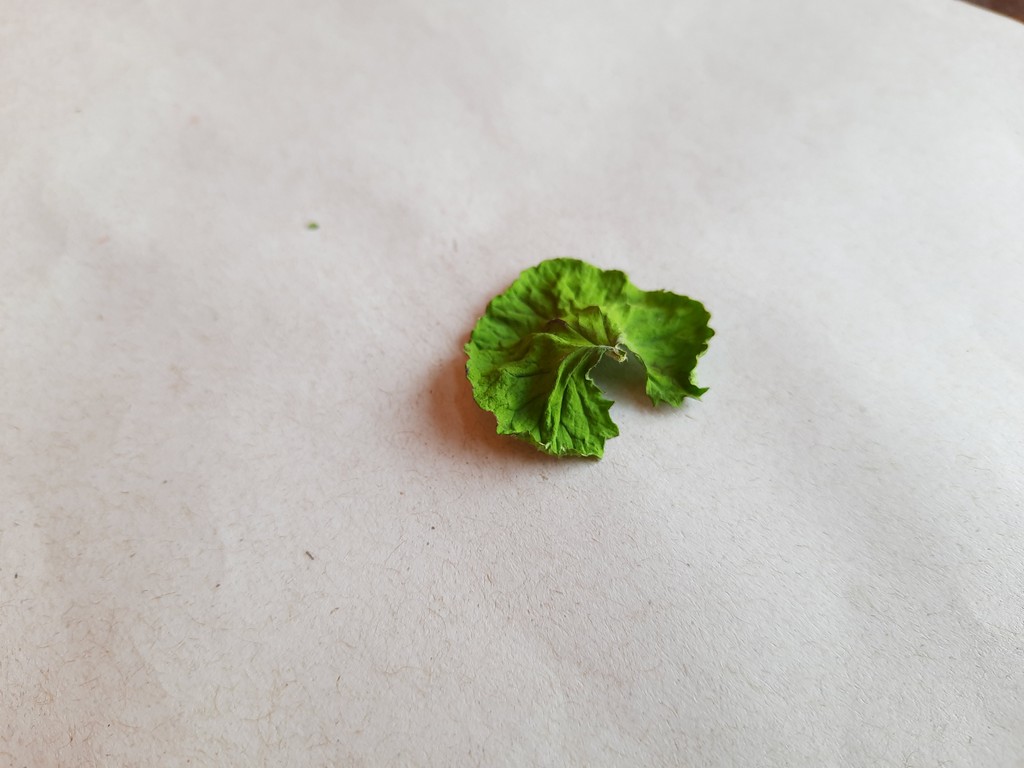
Label: Dried